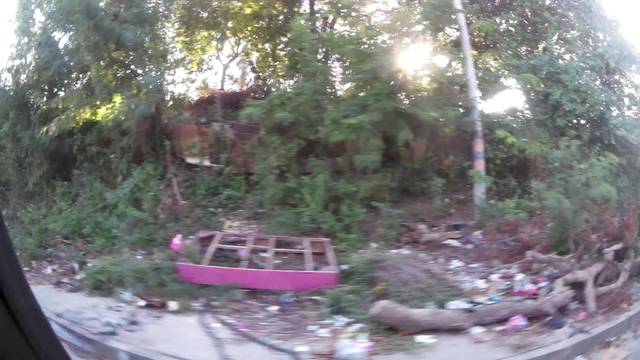
Region: Colombia
Coordinates: 10.403, -75.48